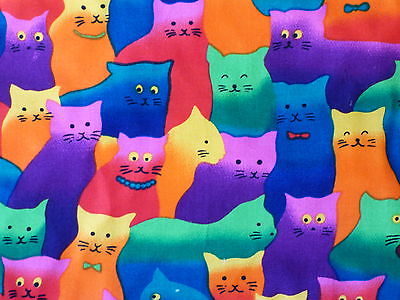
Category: toaster